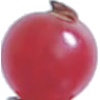
Label: Redcurrant 1